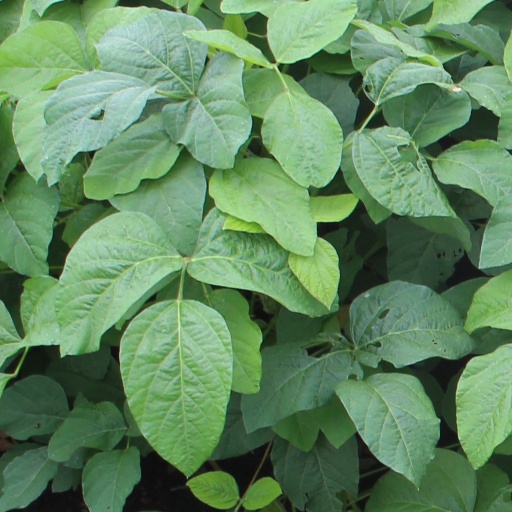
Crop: soybean